Shipley Terrace

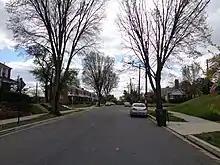
The Shipley Terrace neighborhood at the intersection of 12th and Congress St. SE in April 2018

Shipley Terrace, formerly known as Randle Heights, is a large residential neighborhood in Southeast Washington, D.C., bordering Prince George's County, Maryland. The neighborhood, named after a former public housing complex in the neighborhood, which was largely occupied by low-income housing – primarily walkup and garden unit apartments. This neighborhood now has a mix of townhome communities, large single-family-home communities, as well as some low-income housing. It is a model neighborhood for the Hope VI revitalization Grant Program.